Quality control in tissue engineering

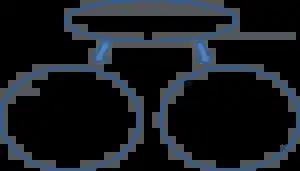

Proper quality control involves the release testing of the final product through updated and validated methods. The release specifications of the product must be selected on the basis of the parameters defined during the characterization studies and the appropriate release tests must be performed. In case a release test cannot be performed on the final product but only on previous stages of the manufacturing, exceptions can be made after proper justification. However, in these cases adequate quality control has to rise from the manufacturing process. Specifications about the stability of the product, the presence or not of genetically modified cells, structural components and whether it is a combination product must also be defined.